The Reichenbach Fall

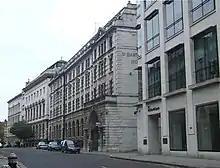
St Bartholomew's Hospital

Afterward, Sherlock calls John, who is rushing back from 221B Baker Street after finding Mrs. Hudson was safe. Claiming that he was always a fake and explaining this last phone call is his "note", Sherlock swan-dives off the roof of St. Bartholomew, as John looks on terrified from the street, thereby ensuring that Moriarty's true identity dies with him. After being knocked to the ground by a cyclist, John stumbles over to watch, grief-stricken, as Sherlock's bloody corpse is carried away by hospital staff.